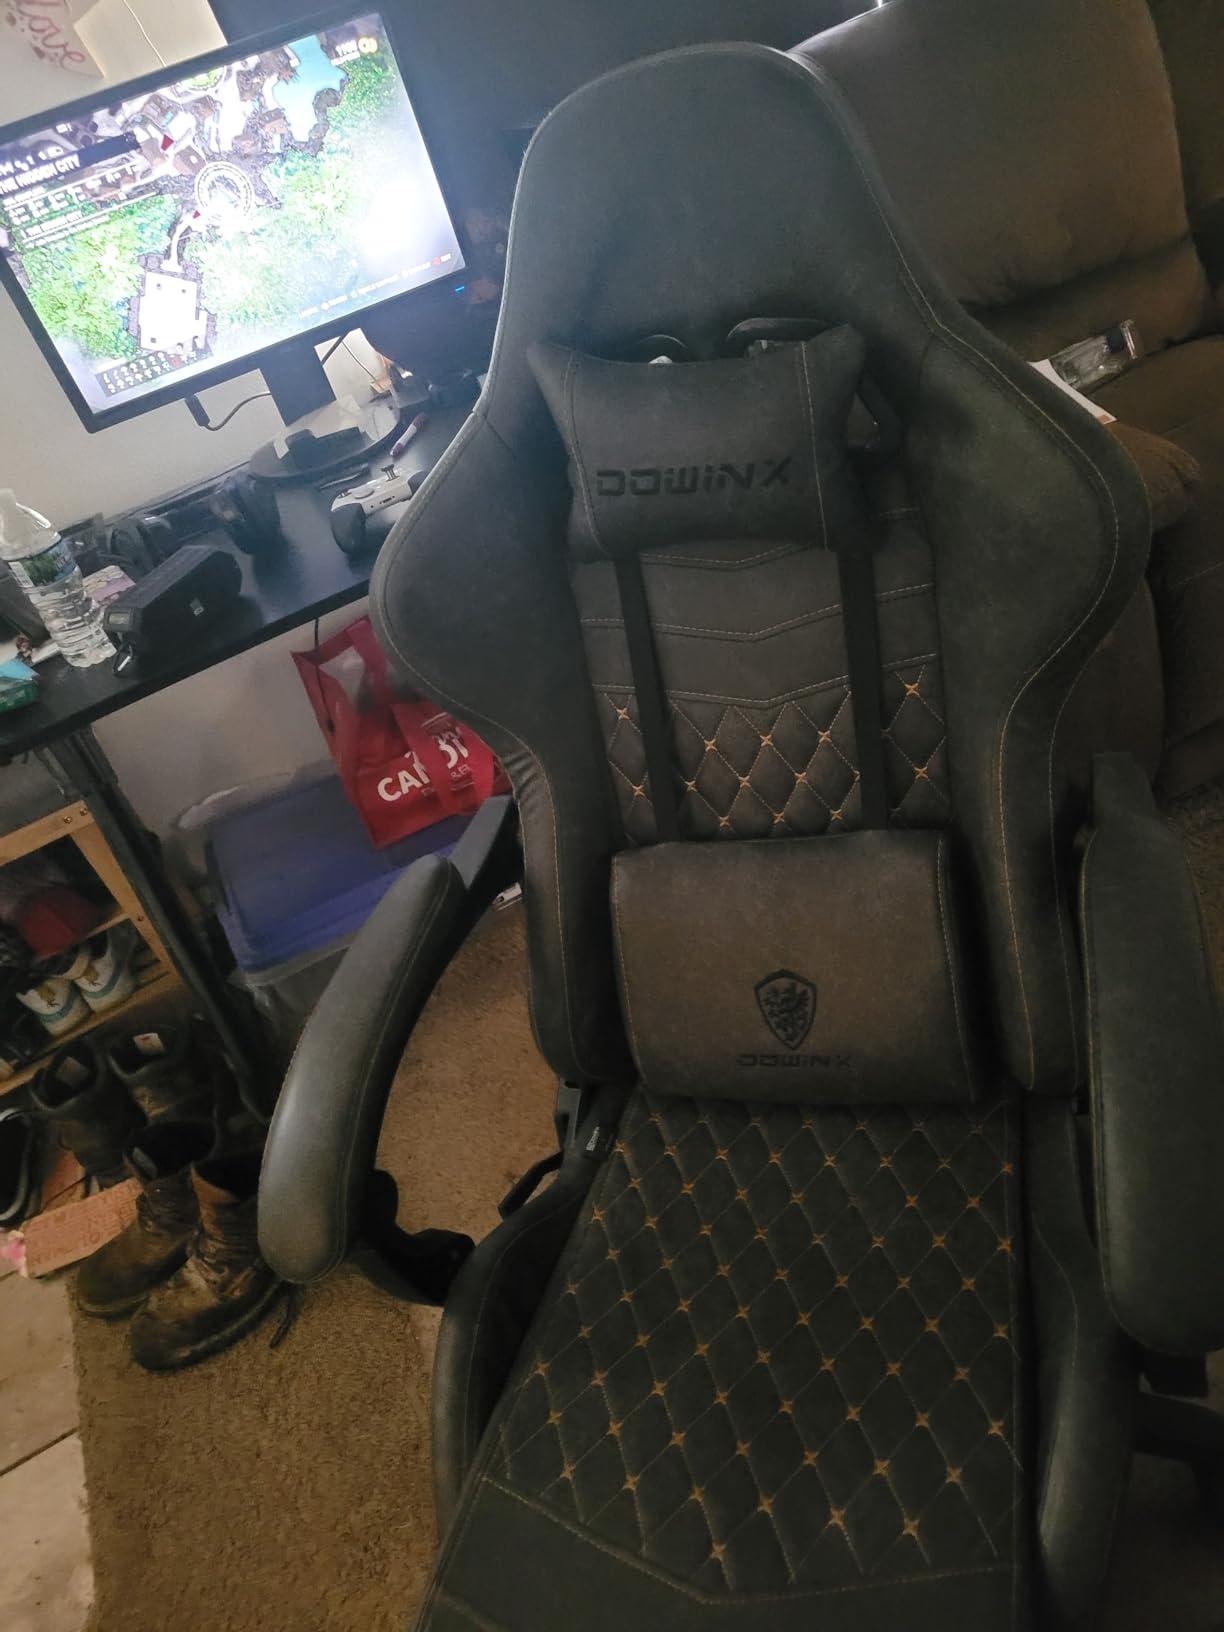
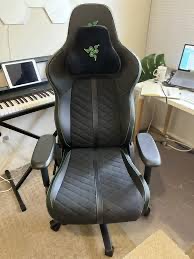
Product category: items_chair
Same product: no